Tomiko Suzuki

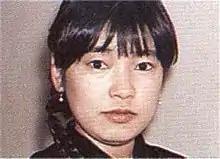

was a Japanese voice actress who was born in Aichi Prefecture and was affiliated with Aoni Production at the time of her death. Suzuki's last film was "" (where she voiced the protagonist Pokémon: Jirachi), released only a week and half after Suzuki's death from a heart attack on July 7, 2003, at the age of 47.